Cuckoo

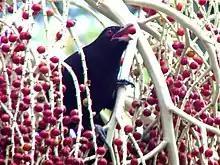
Unlike most cuckoos, the Asian koel is mostly frugivorous.

Most species of cuckoo are sedentary, but some undertake regular seasonal migrations, and others undertake partial migrations over part of their range.